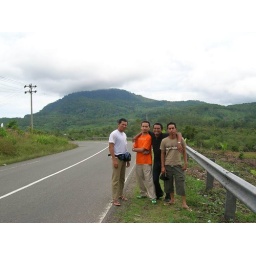
long road to the other side of life in the other side of seulawah mountain